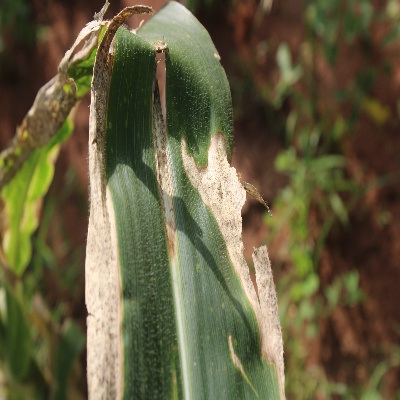
Crop: Maize
Condition: leaf blight